Gorleben

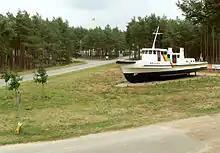
The MV "Beluga" in Gorleben as a memorial and protest against the proposed storage site.

Even while the interim storage unit and the first exploratory mine were being set up - the latter was once referred to by Jürgen Trittin (Green party) as illegal mining - there were protests by opponents of nuclear technology locally and nationwide.